OpenText

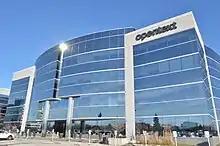
OpenText office in Richmond Hill, Ontario

OpenText's products include enterprise content management (OpenText Content Suite, OpenText Extended ECM, OpenText Documentum Content Management), Business Network, customer experience management (OpenText Customer Experience Platform), digital process automation (OpenText Process Automation), discovery (OpenText eDiscovery and Investigations), security (OpenText Forensic (EnCase), OpenText Carbonite and Webroot solutions, OpenText NetIQ, OpenText ArcSight, OpenText Voltage, OpenText Fortify), and AI and analytics (OpenText Magellan Product Suite).